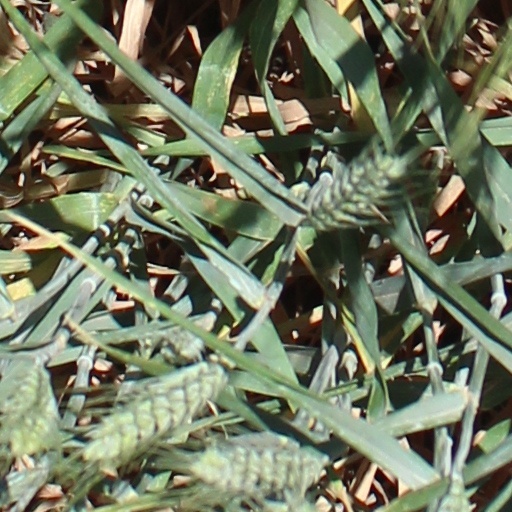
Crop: wheat